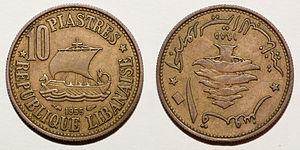
La livre libanaise est la devise et l'unité de compte officielle du Liban.